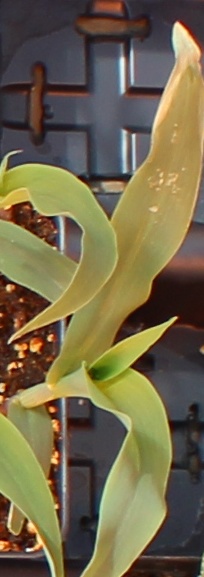
Label: Corn